Pay toilet

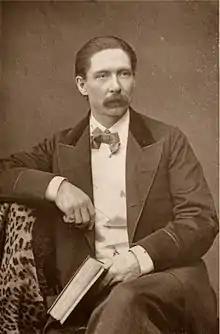
John Nevil Maskelyne, the inventor of the pay toilet.

In Africa, pay toilets are particularly common in informal settlements lacking sewage systems. Of all countries, Ghana has the greatest reliance on public toilets. In Accra, lack of space makes private toilets unrealistic in low-income neighbourhoods. In Kumasi, it has been estimated that 36% of residents use pay toilets, and that "once-daily use of a public toilet by a family of four would cost between US$3.60 and $18 per month depending on the fee charged by the operator of the toilet they use."